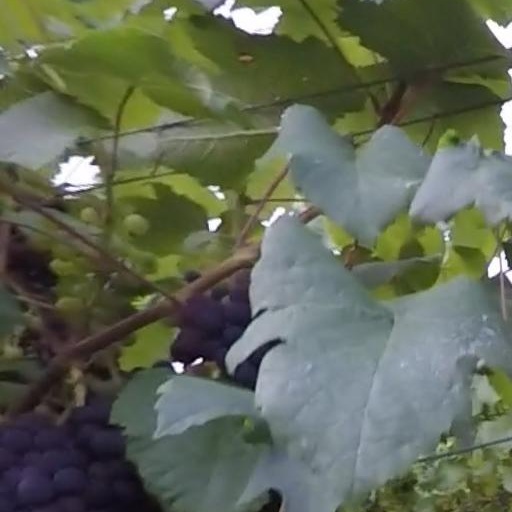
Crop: grape